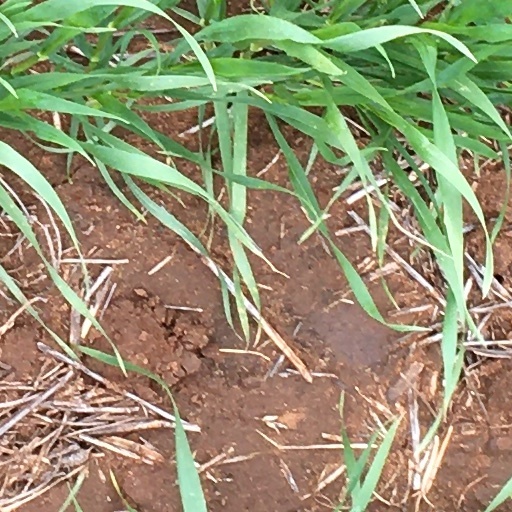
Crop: wheat